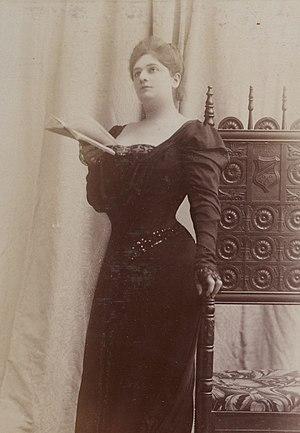
Album Reutlinger de portraits divers, vol. 2. Blanche Marchesi, Cécile Eyreams.
Blanche Marchesi est une mezzo-soprano ou contralto, et professeure de chant française, connue pour ses interprétations des œuvres de Richard Wagner. Elle est la fille de Mathilde Graumann Marchesi, professeure de chant allemande qui a enseigné a un grand nombre de chanteurs d'opéra, y compris Emma Eames, Nellie Melba, et Emma Calvé.